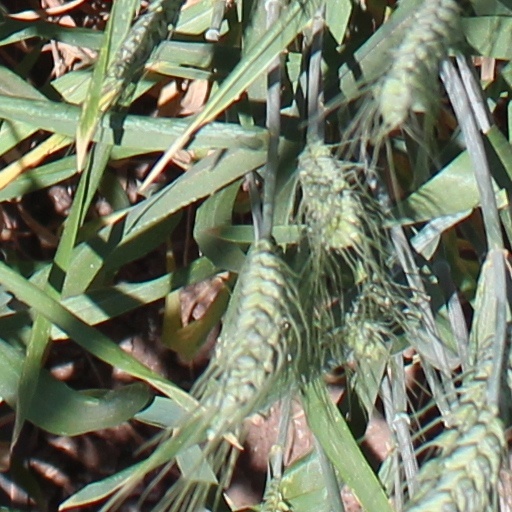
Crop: wheat